Charles F. Shoemaker

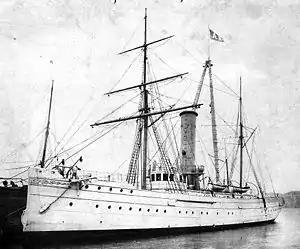
USRC "Manning", one of several cutters built during Shoemaker's tenure as Commandant.

His first assignment was aboard the USRC "Lewis Cass" stationed at Mobile, Alabama. In the days leading up to the Civil War, his commanding officer, Captain James J. Morrison, resigned his commission, turned the cutter over to Alabama state authorities, and left Shoemaker to lead his officers and men back to Union territory. He served on several revenue cutters guarding the Port of New York until 4 April 1864, when he resigned his commission to go into private business.